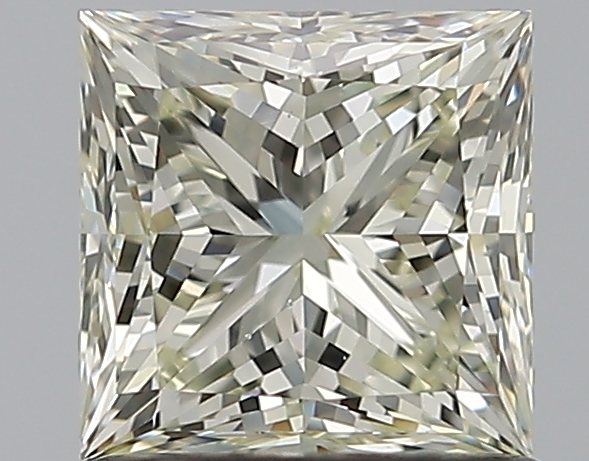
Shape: princess
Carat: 1.05
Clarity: SI1
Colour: N
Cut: EX
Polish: EX
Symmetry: EX
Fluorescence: F
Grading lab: GIA
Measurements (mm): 5.44 x 5.44 x 4.02